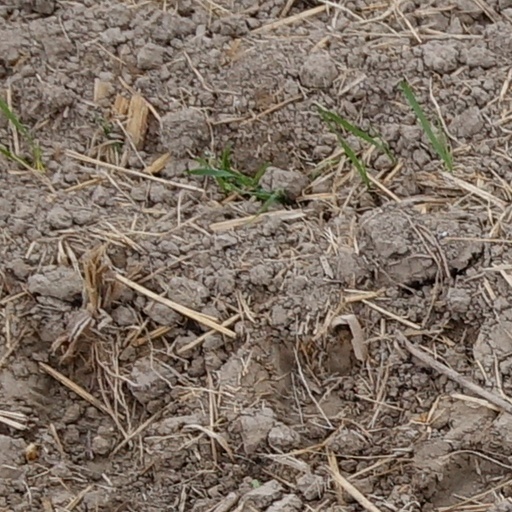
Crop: wheat